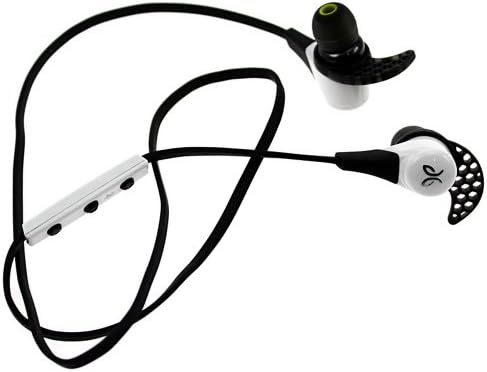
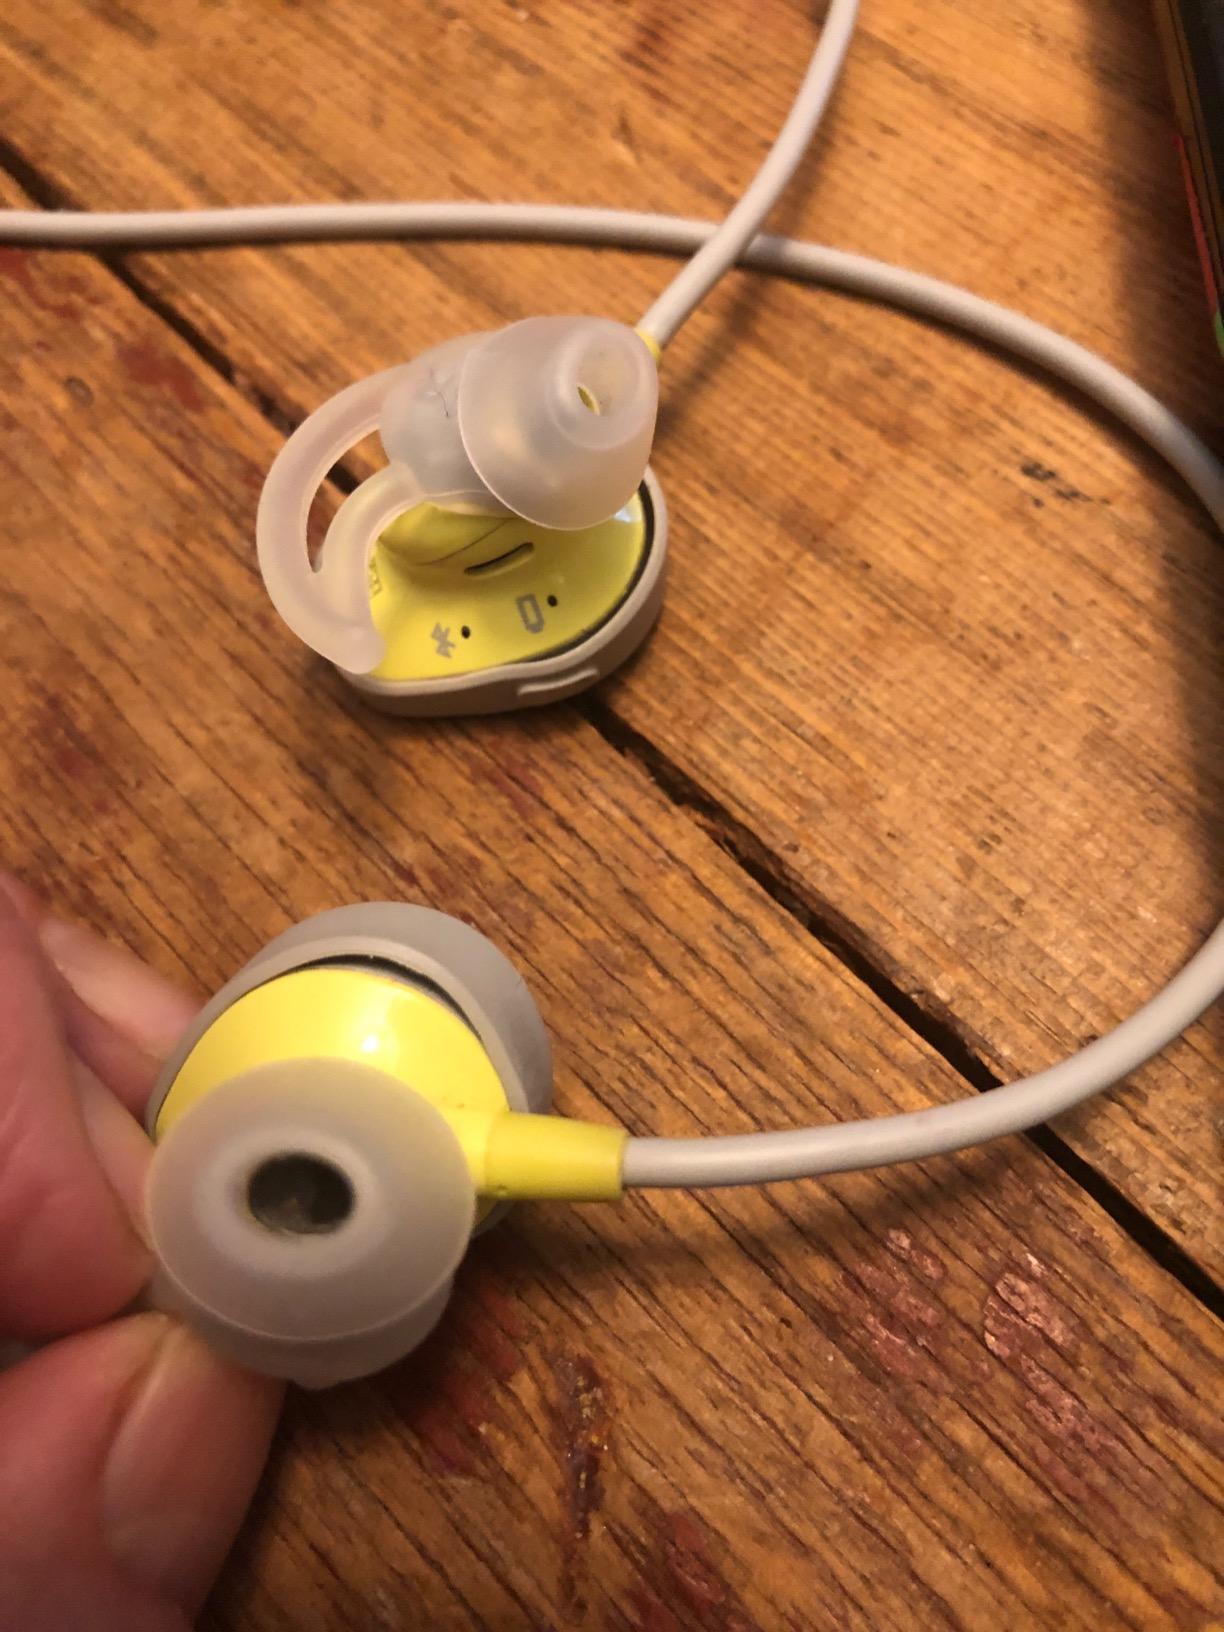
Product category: headphones
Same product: no